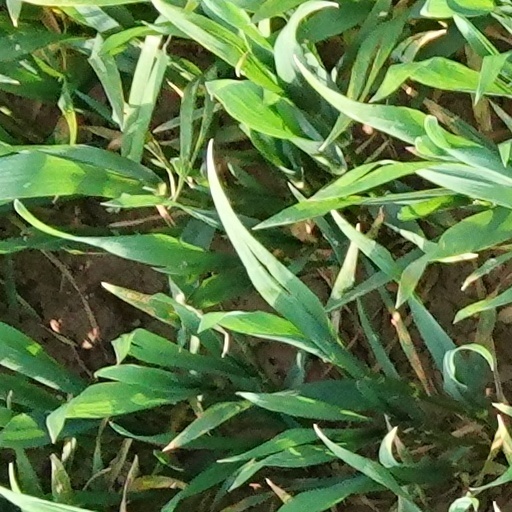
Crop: wheat